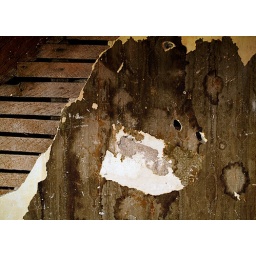
Smoke damaged walls in an old LA building in Heritage Square.